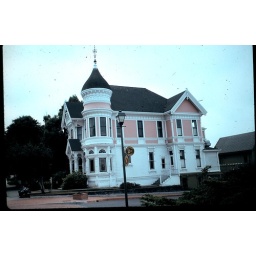
This house was owned by Milton Carson and built in 1889. It is across the street from the Carson Mansion.35mm